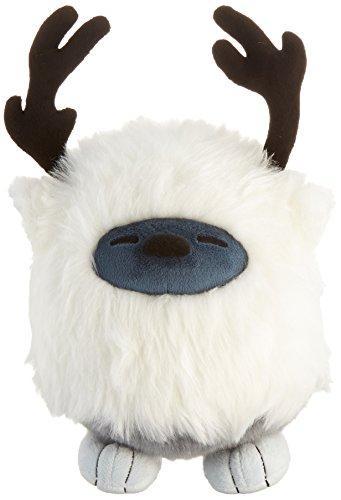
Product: Battle Camp Elfkimo Plush
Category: Toys & Games | Stuffed Animals & Plush Toys | Stuffed Animals & Teddy Bears
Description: Official Plush of Battle Camp - the 1 monster catching, social game on mobile.
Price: $2.97
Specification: PackageDimensions:13.5x9x6.7inches|ItemWeight:6.7ounces|ShippingWeight:6.4ounces(Viewshippingratesandpolicies)|DomesticShipping:ItemcanbeshippedwithinU.S.|InternationalShipping:ThisitemcanbeshippedtoselectcountriesoutsideoftheU.S.LearnMore|ASIN:B017TQJTJK|Itemmodelnumber:21526|Manufacturerrecommendedage:0-15years